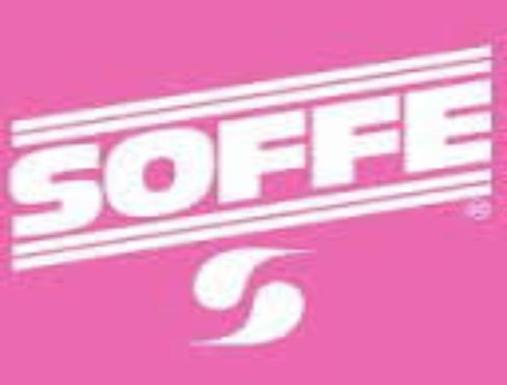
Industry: Clothes